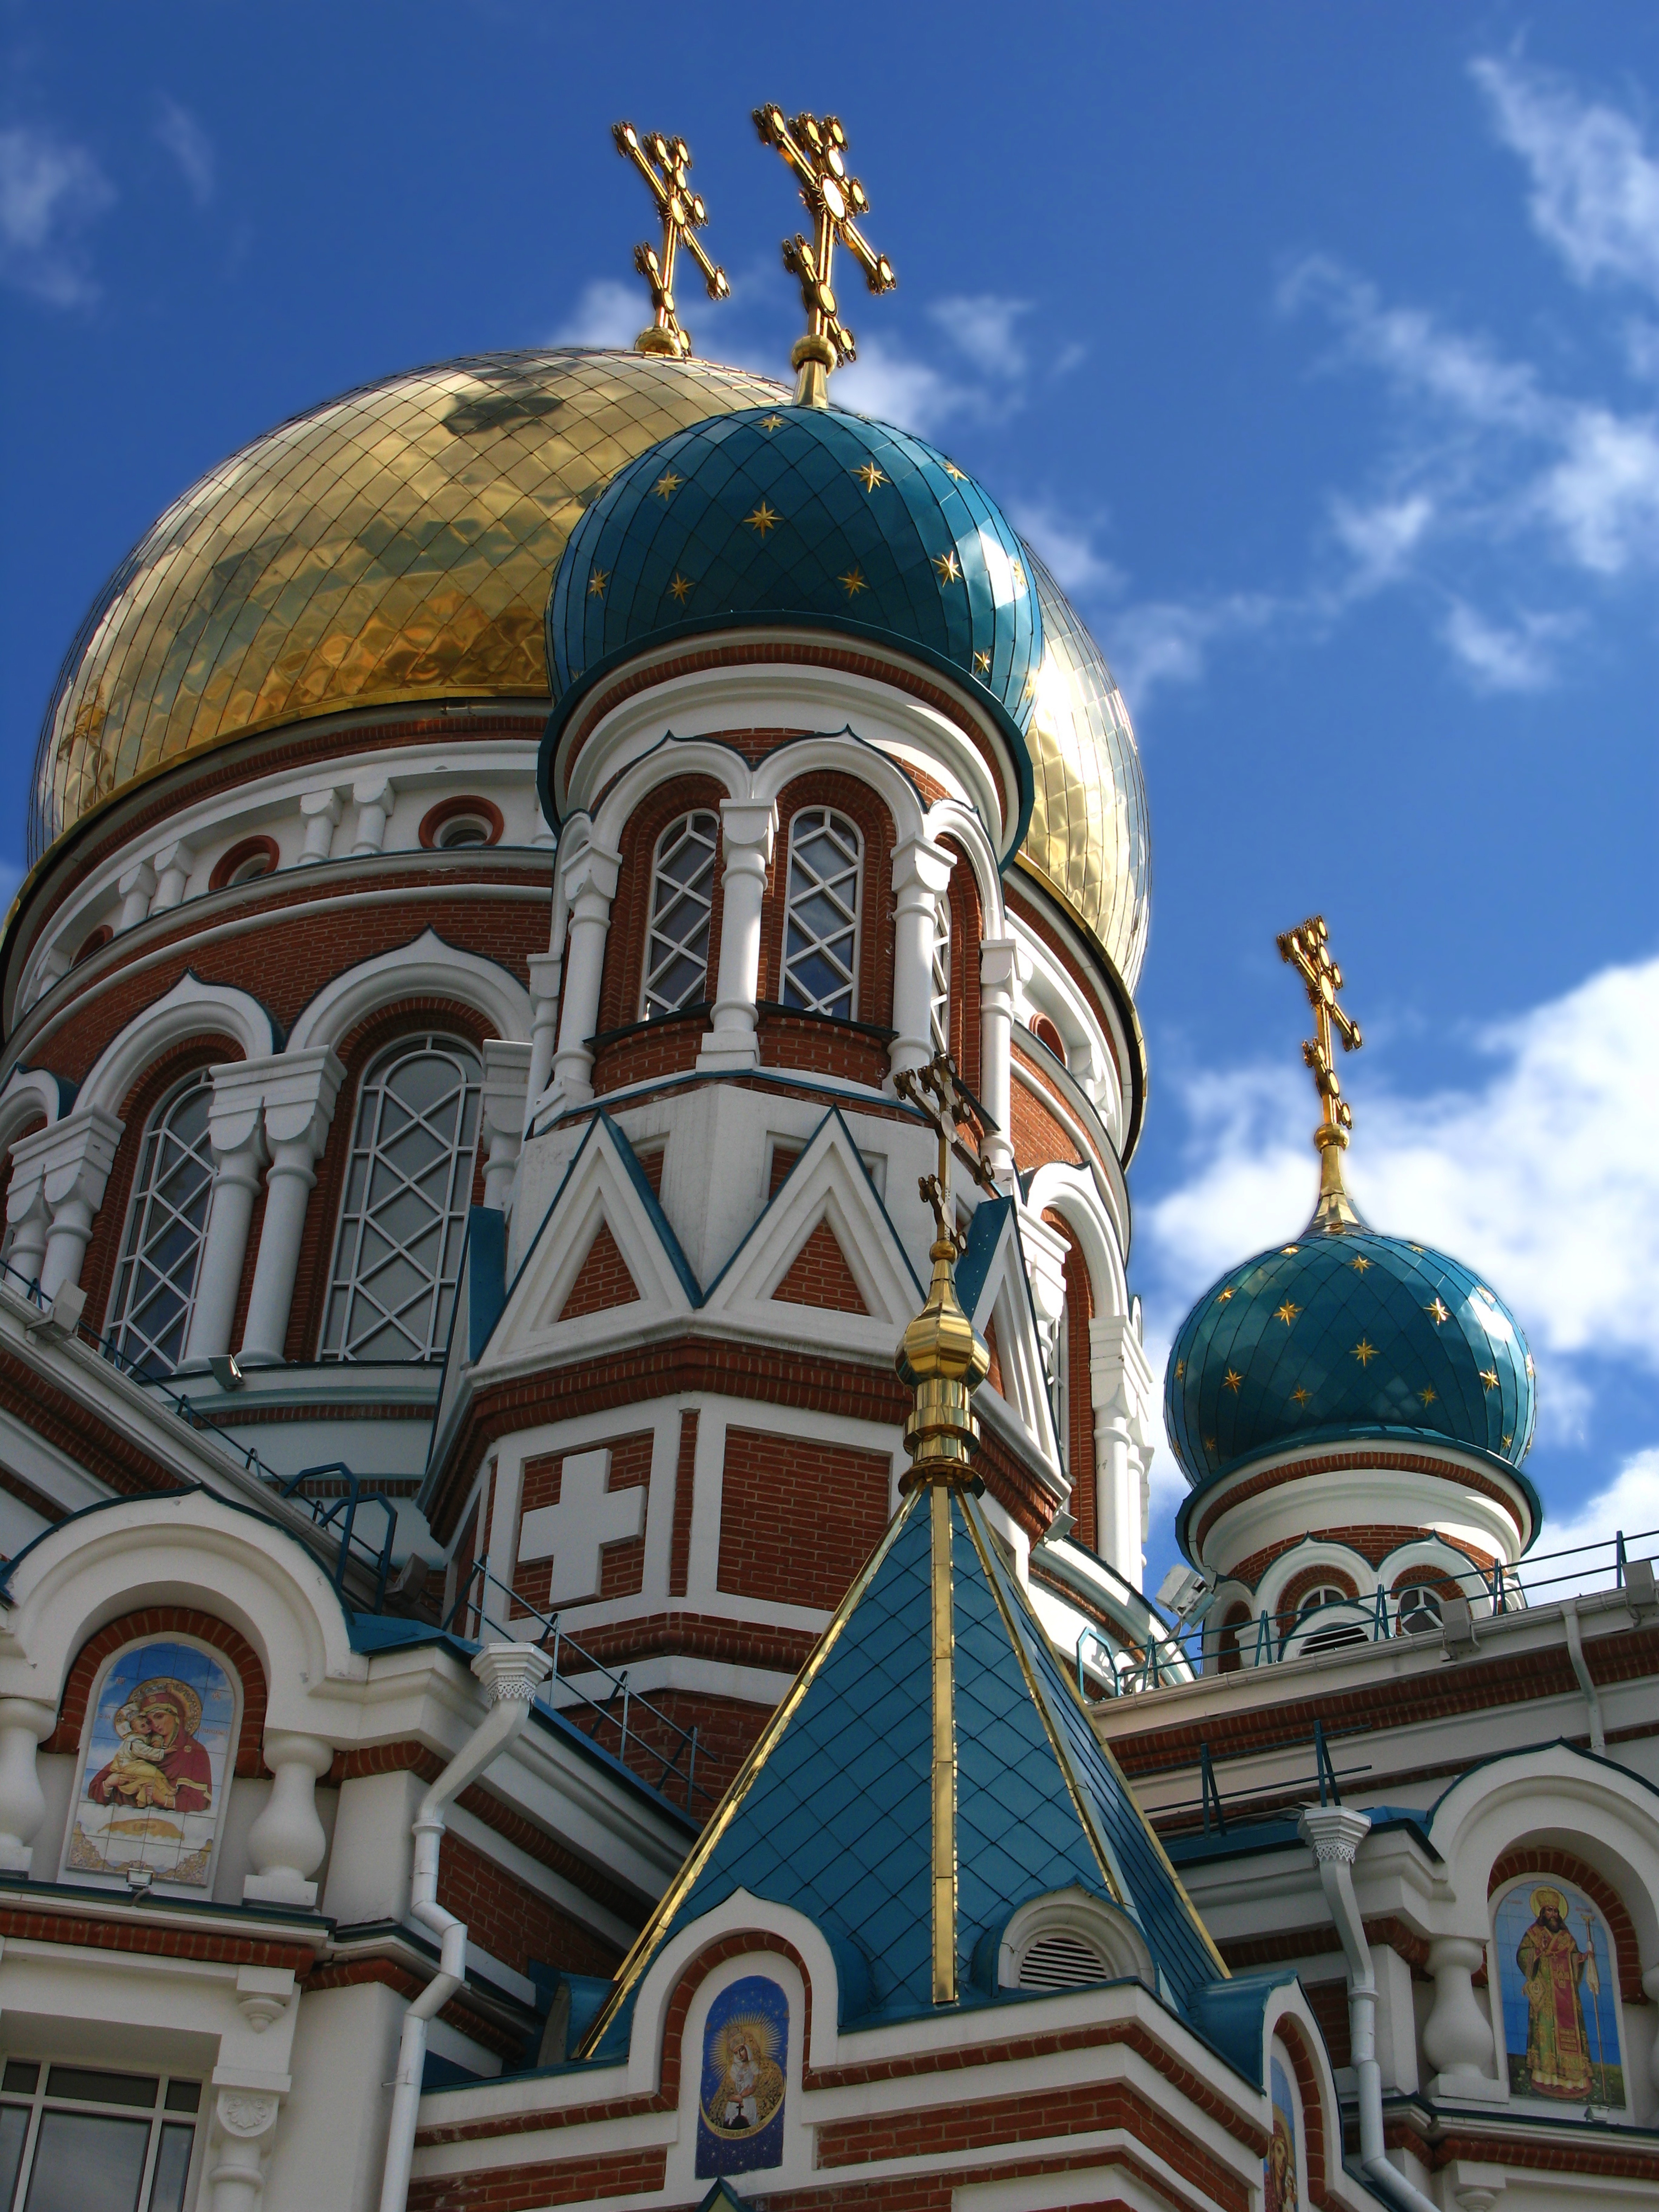
architecture, building, old, landmark, facade, church, cathedral, chapel, place of worship, outside, design, towers, synagogue, historical, basilica, dome, russia, intricate, omsk, byzantine architecture